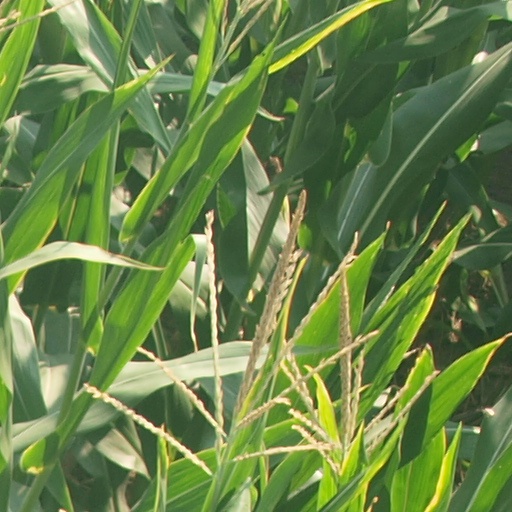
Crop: maize; corn